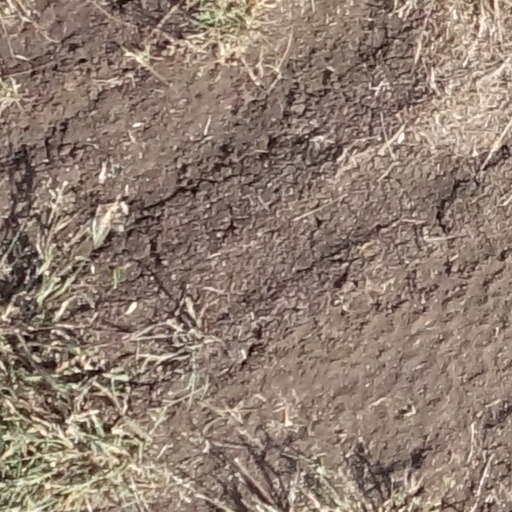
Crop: sorghum